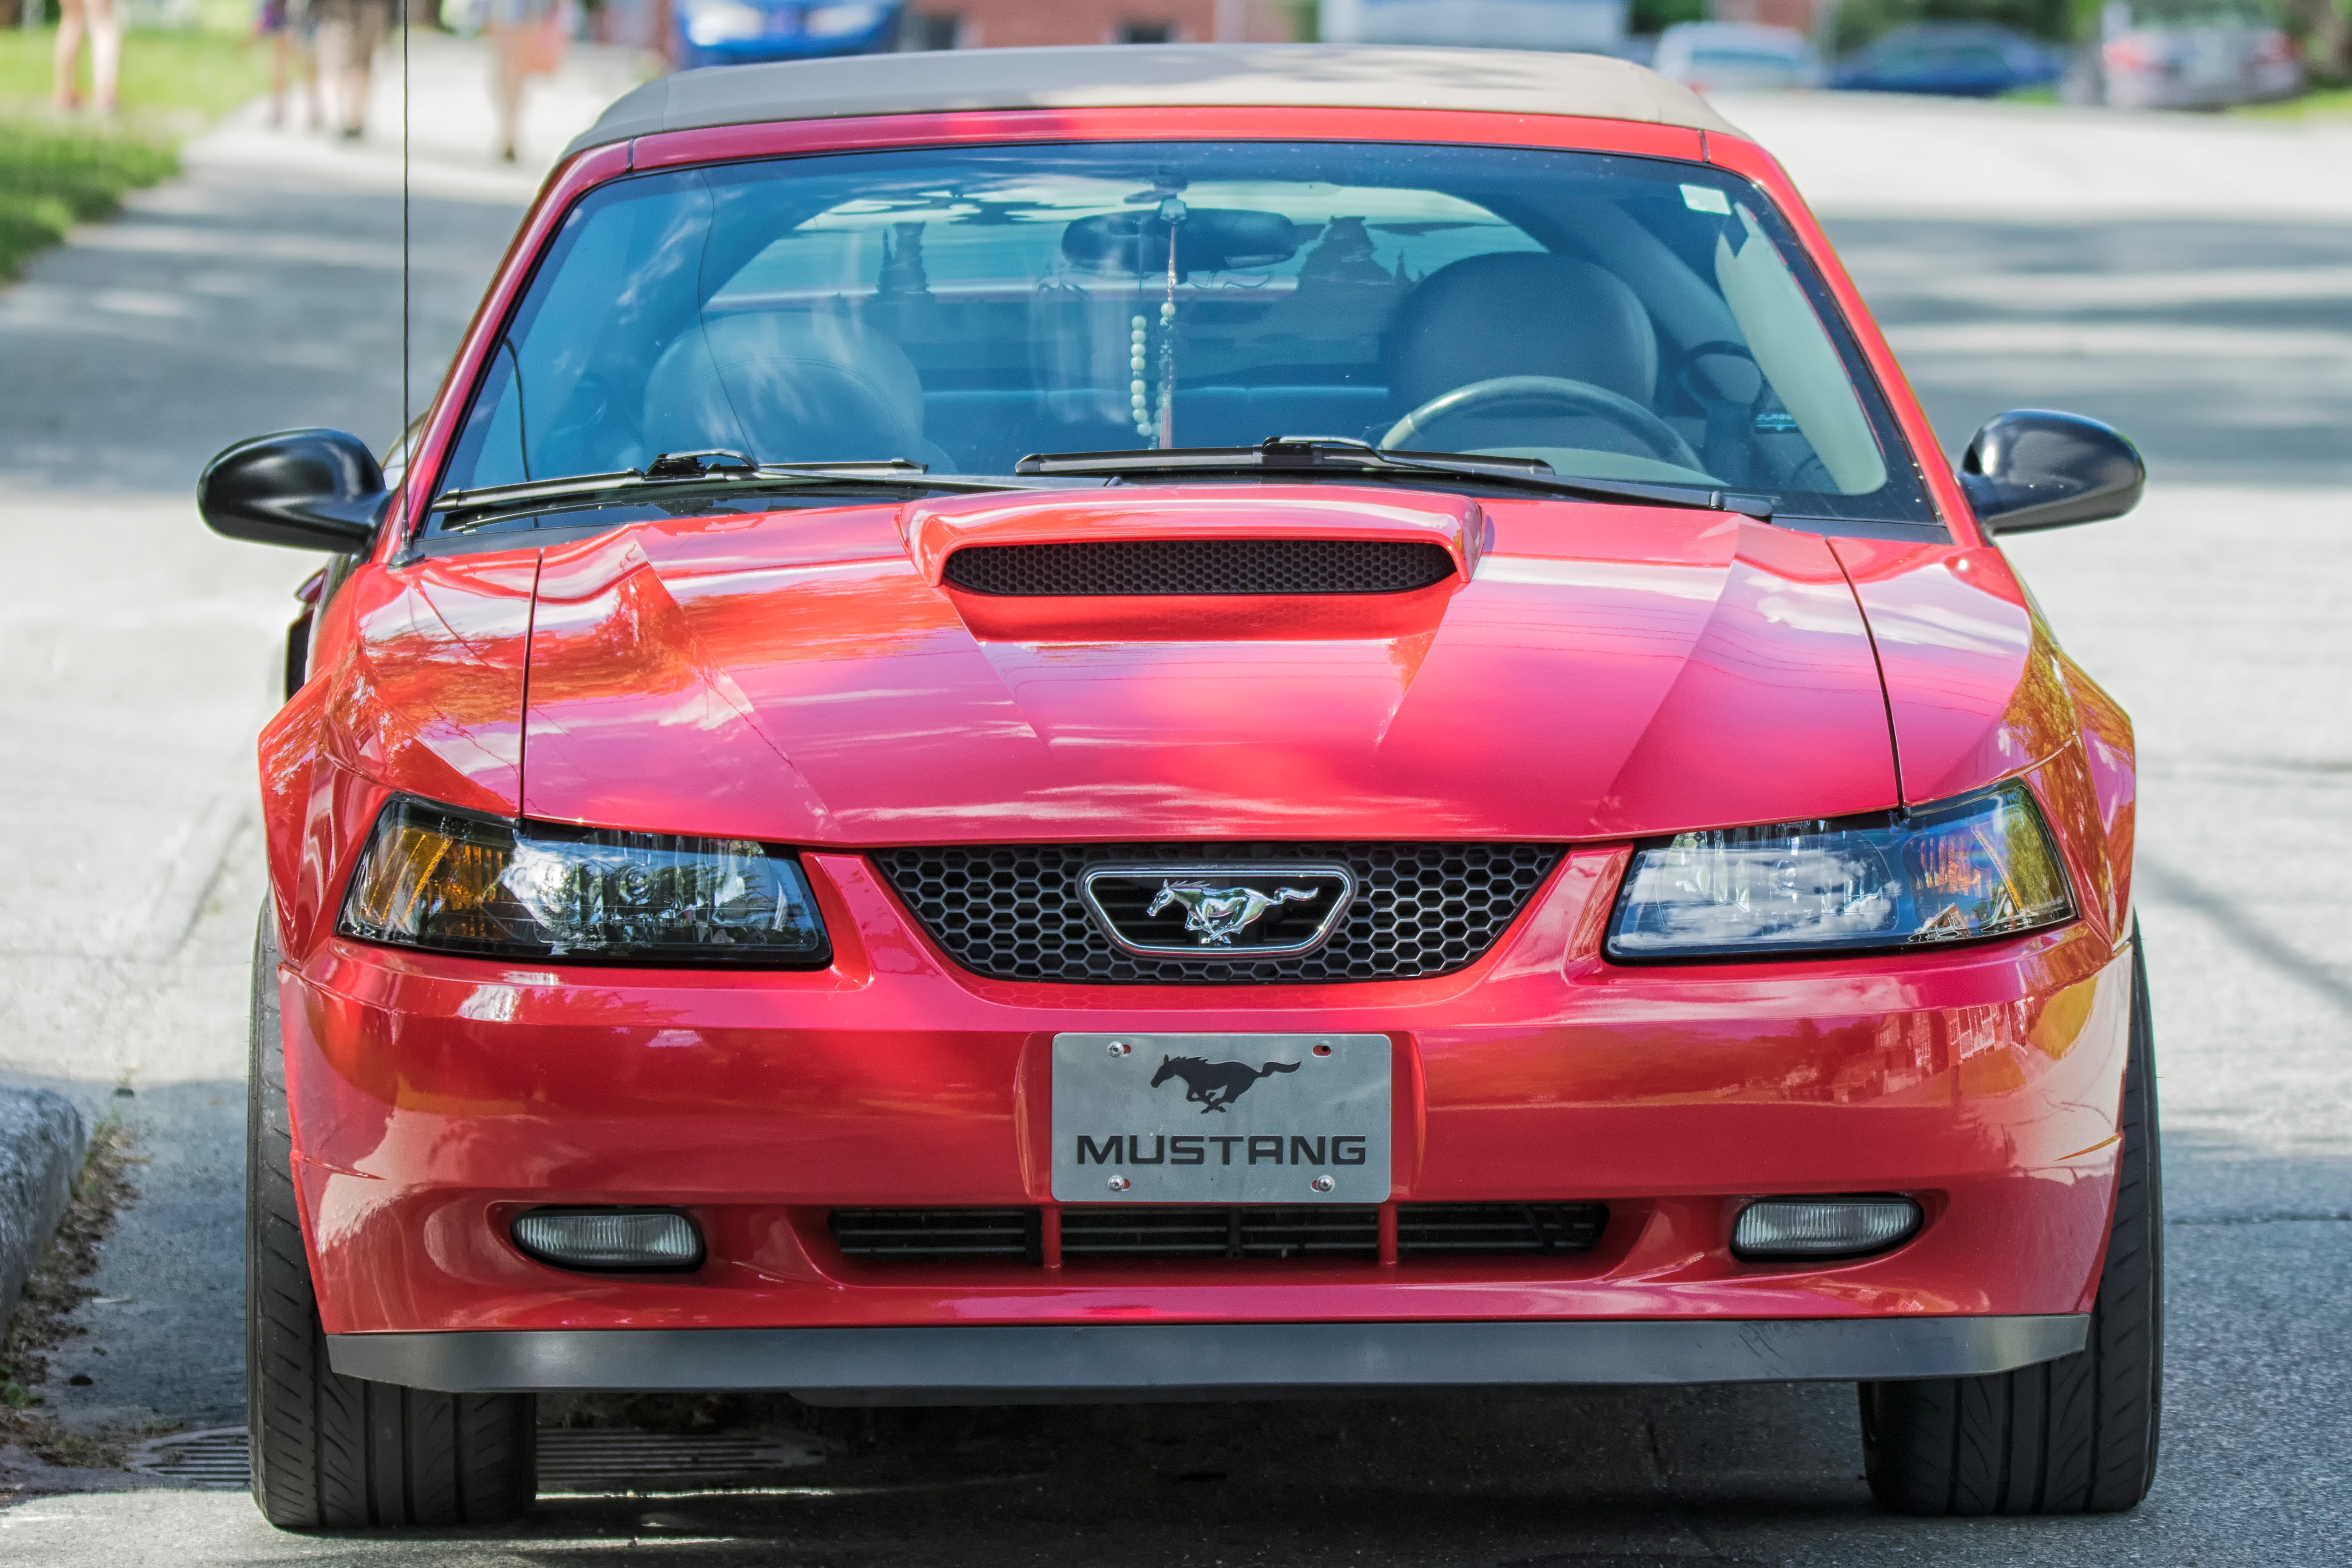
car, wheel, vehicle, classic car, bumper, muscle car, canada, sedan, vehicule, quebec, sherbrooke, land vehicle, automobile make, automotive exterior, compact car, mid size car, stock car racing